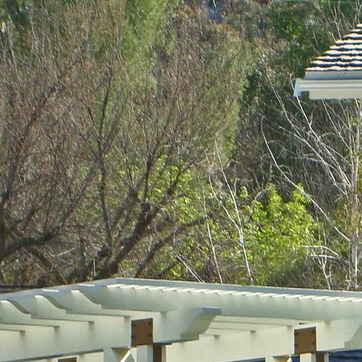
Material: foliage